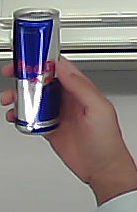
Product: redbull_energydrink